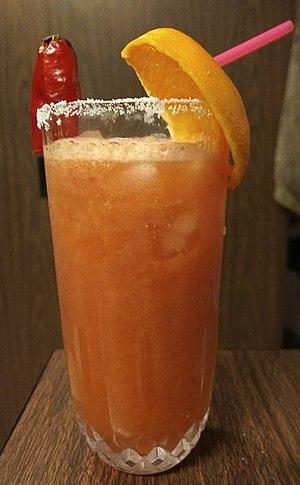
Un cocktail officiel de l'IBA est un cocktail sélectionné par l'International Bartenders Association pour le concours mondial de cocktail. Ces mélanges sont ainsi parmi les plus notables et les plus fréquents des cocktails qu'on peut trouver à travers le monde.